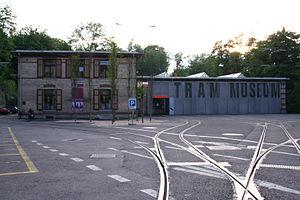
Cette liste présente les biens culturels d'importance nationale dans le canton de Zurich. Cette liste correspond à l'édition 2009 de l'Inventaire Suisse des biens culturels d'importance nationale pour le canton de Zurich. Il est trié par commune et inclus : 204 bâtiments séparés, 66 collections, 50 sites archéologiques et trois cas particuliers.